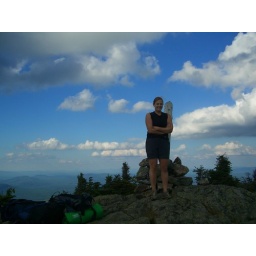
Katie standing near the summit sign on the top of West Peak.